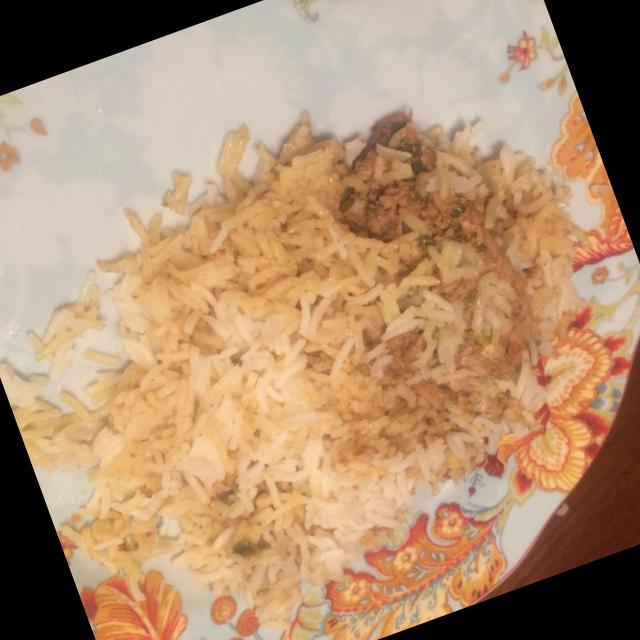
Dish: biryani